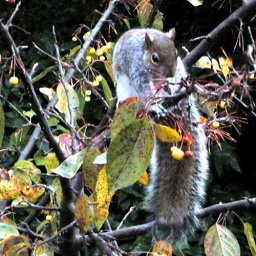
hungry squirrel in a crabapple from our bedroom window